Obsessive–compulsive disorder

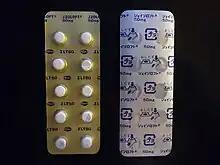
A blister pack of sertraline under the brand name Zoloft

The medications most frequently used to treat OCD are antidepressants, including selective serotonin reuptake inhibitors (SSRIs) and serotonin–norepinephrine reuptake inhibitors (SNRIs). SSRIs such as sertraline and fluoxetine are effective in treating OCD for children and adolescents. However, ERP alone may be as effective as ERP combined with an SSRI for OCD symptoms.